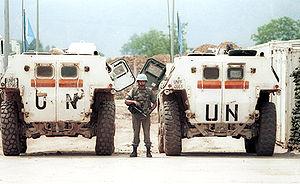
La Force de protection des Nations unies a été créée initialement en tant qu'opération provisoire visant à créer les conditions de paix et de sécurité nécessaires à la négociation d'un règlement d'ensemble des guerres de Yougoslavie.
L’Organisation des Nations unies est une organisation internationale regroupant 193 États. La Charte des Nations unies est adoptée le 26 juin 1945 par 51 États, en remplacement de la Société des Nations. Elle entre officiellement en vigueur le 24 octobre 1945.
La Force de maintien de la paix de l'Organisation des Nations unies est une force militaire ayant pour rôle le « maintien ou [le] rétablissement de la paix et de la sécurité internationale », sur ordre du Conseil de sécurité ou à la demande de l'Assemblée générale, agissant en vertu de la résolution 377, des Nations unies. Ainsi, a-t-elle été envoyée dans plusieurs zones de conflits pour protéger la population civile ou encore servir de force d'interposition.